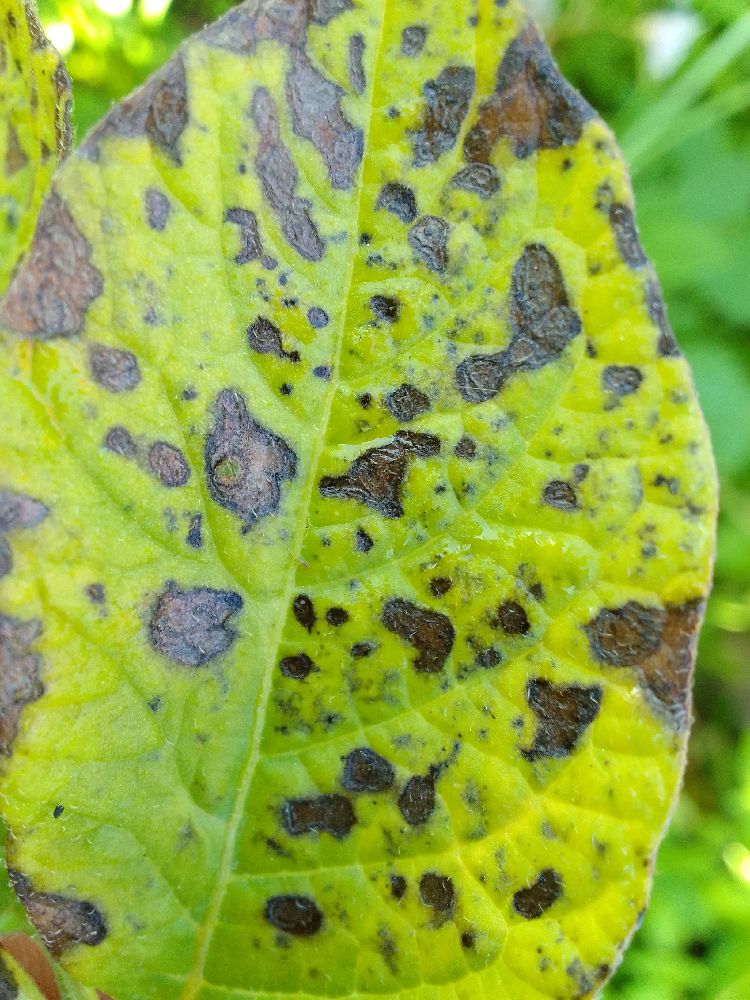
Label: Early blight